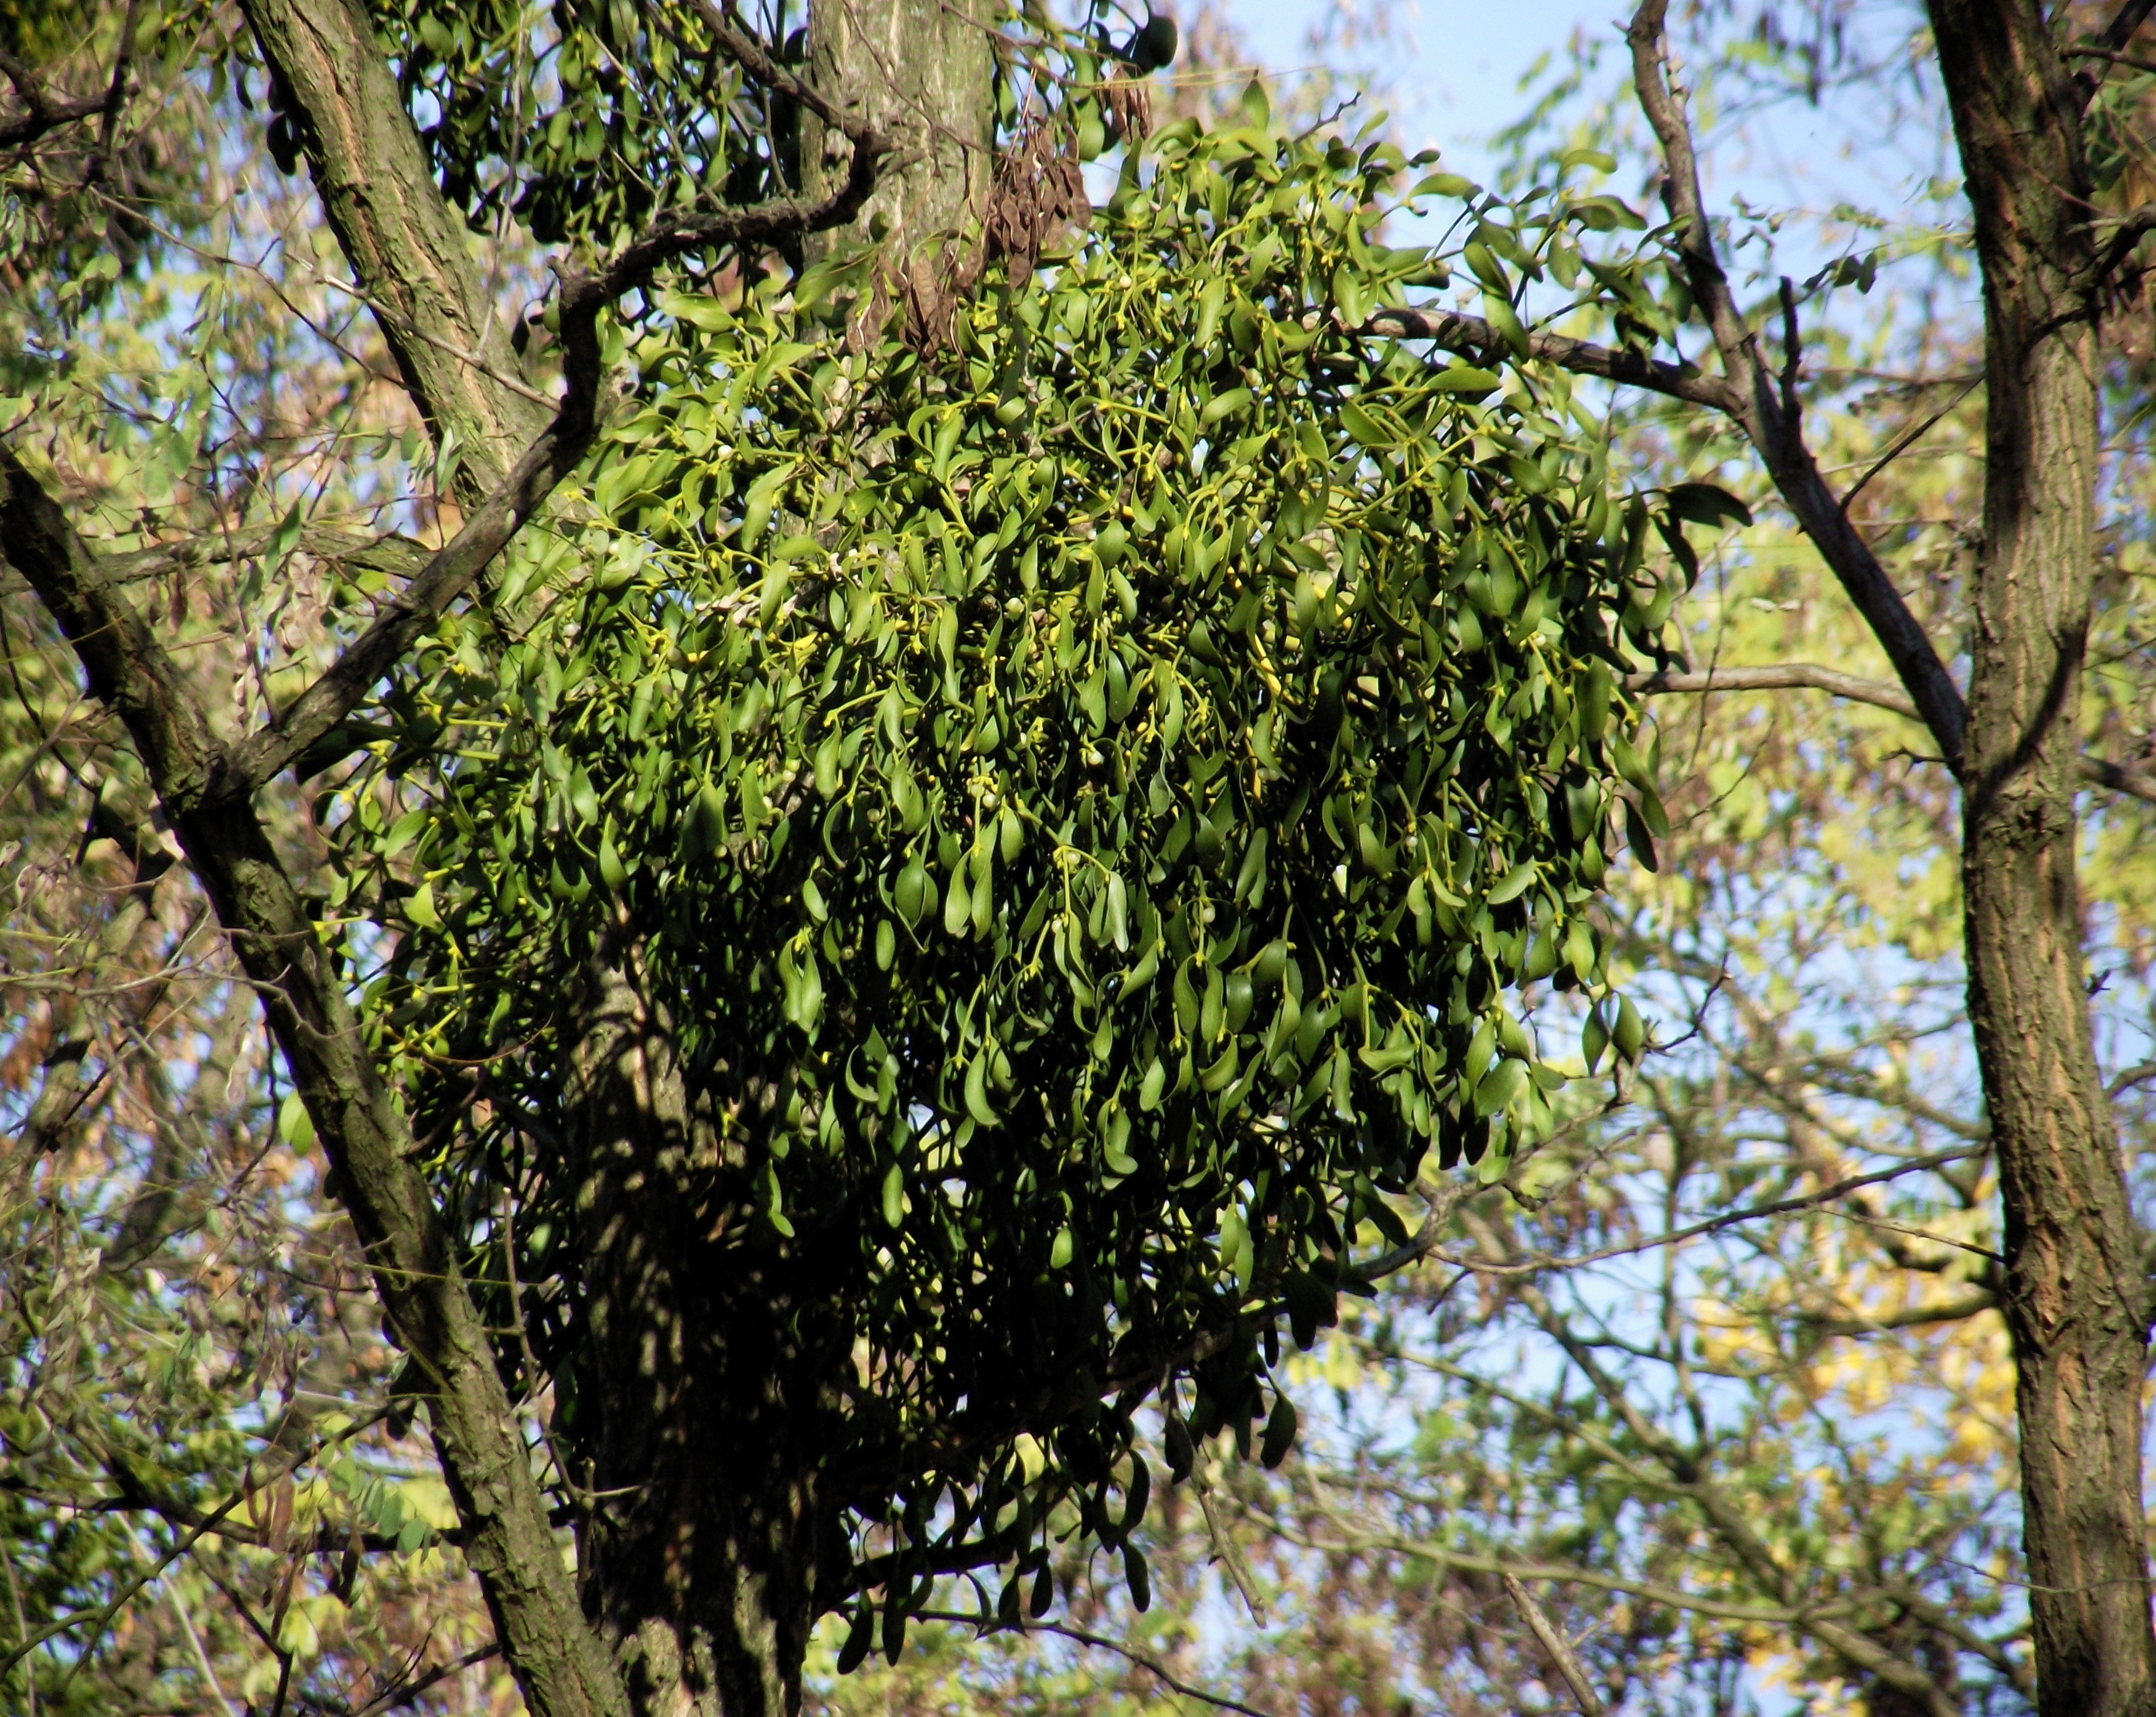
tree, nature, branch, blossom, plant, leaf, flower, foliage, green, produce, evergreen, autumn, botany, garden, flora, shrub, deciduous, woodland, mistletoe, flowering plant, harmful, the parasite, woody plant, land plant